Seven Blessings (film)

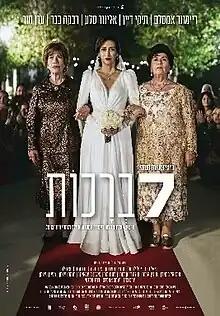
Theatrical release poster

Seven Blessings is a 2023 Israeli comedy-drama film directed by Ayelet Menahemi. It stars Reymond Amsalem who co-wrote the screenplay with Eleanor Sela. The film's title is a reference to "Sheva Brachot". It was released on 7 September 2023 in Israeli theaters. The film won 10 Ophir Awards including Best Picture, Best Director, Best Actress for Reymond Amsallem, Best Supporting Actress for Tikva Dayan and Best Screenplay.